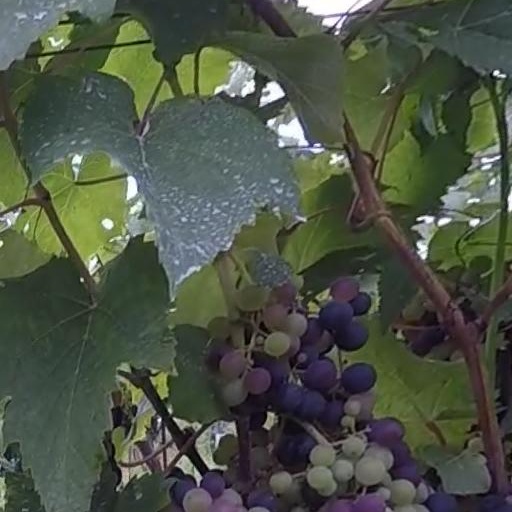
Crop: grape